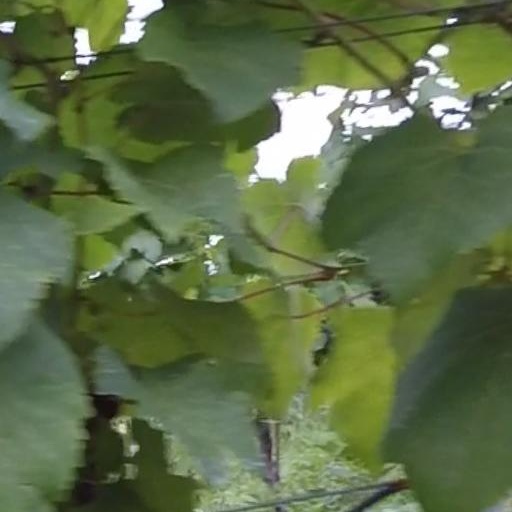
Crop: grape